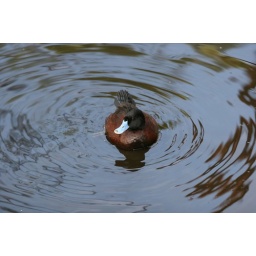
Blue-billed duck (Oxyura australis) swimming around in circles. I think he was preening - getting a bit carried away!